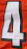
Number: 4